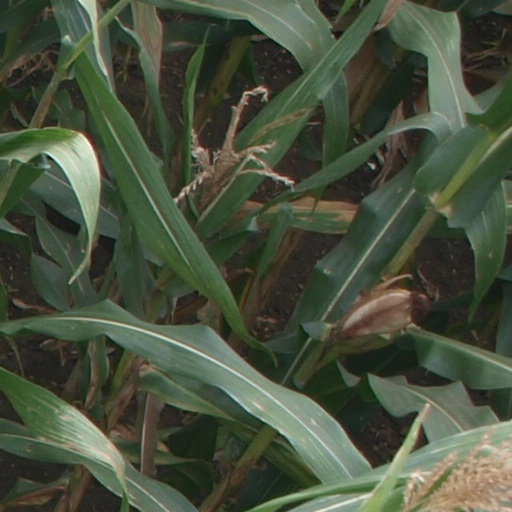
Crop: maize; corn